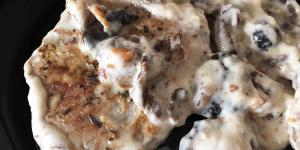
atun en salsa de setas